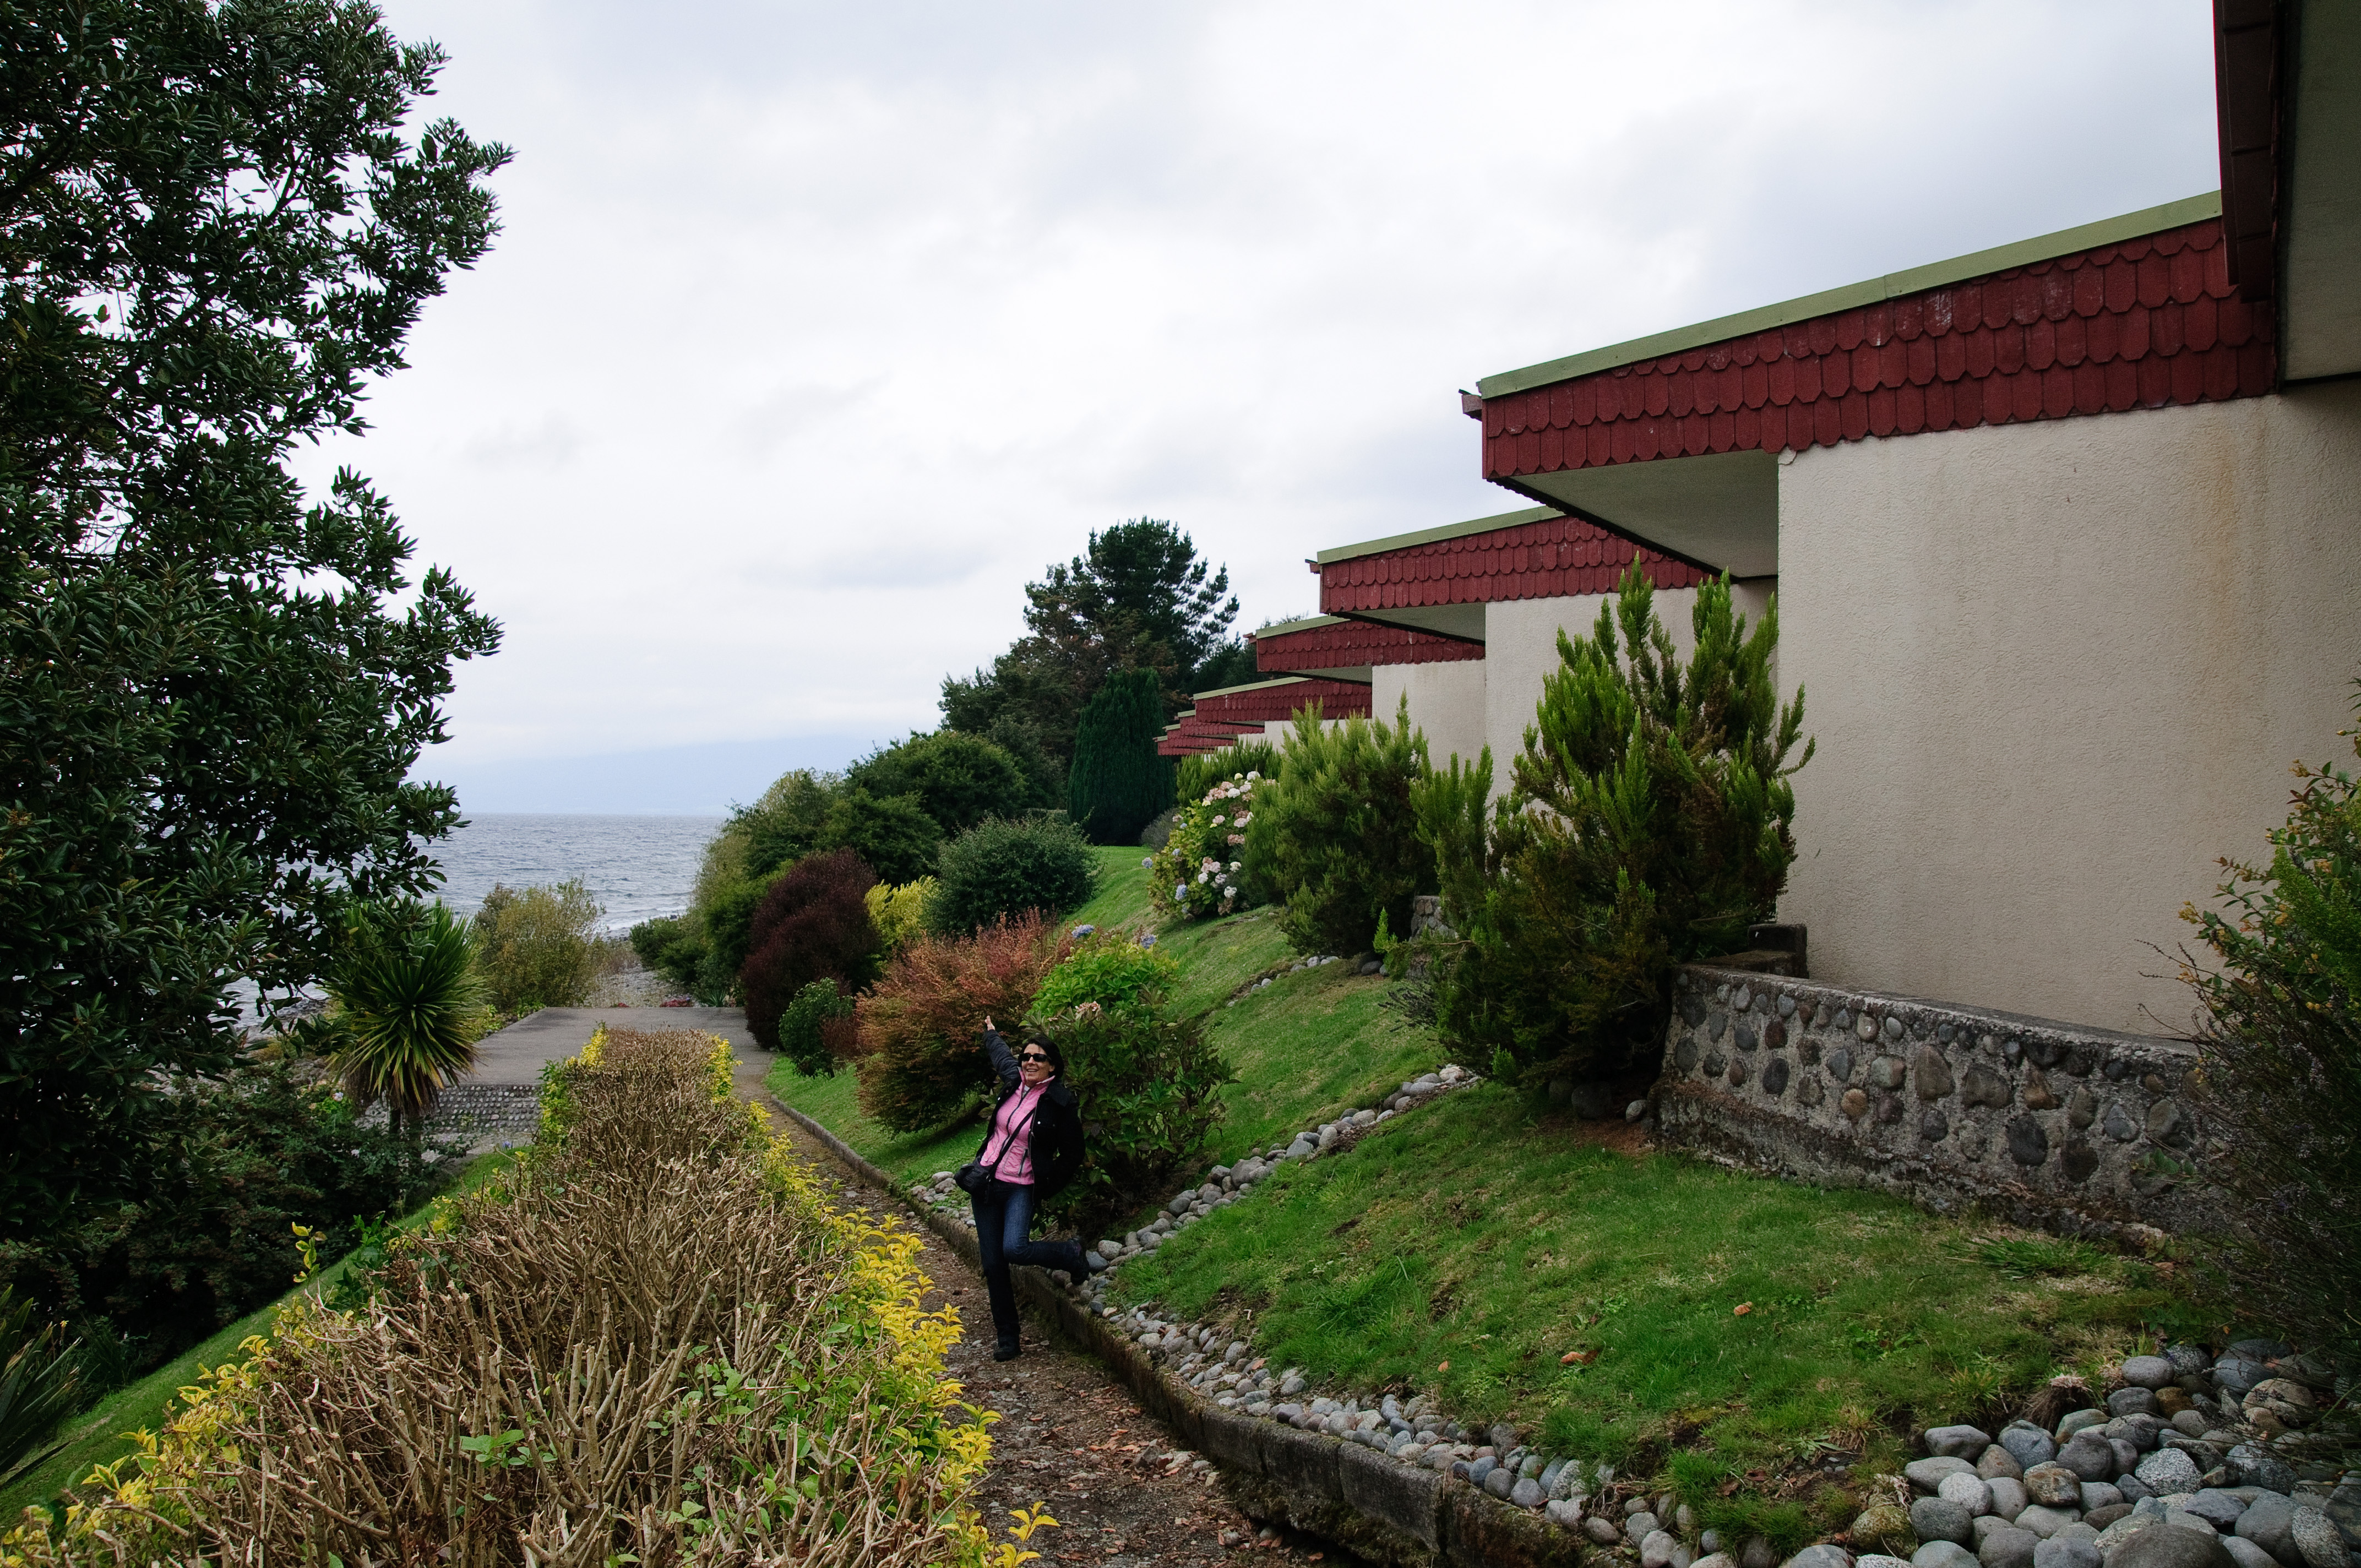
house, flower, village, cottage, nikon, garden, waterway, chile, estate, d300, chiloe, rural area